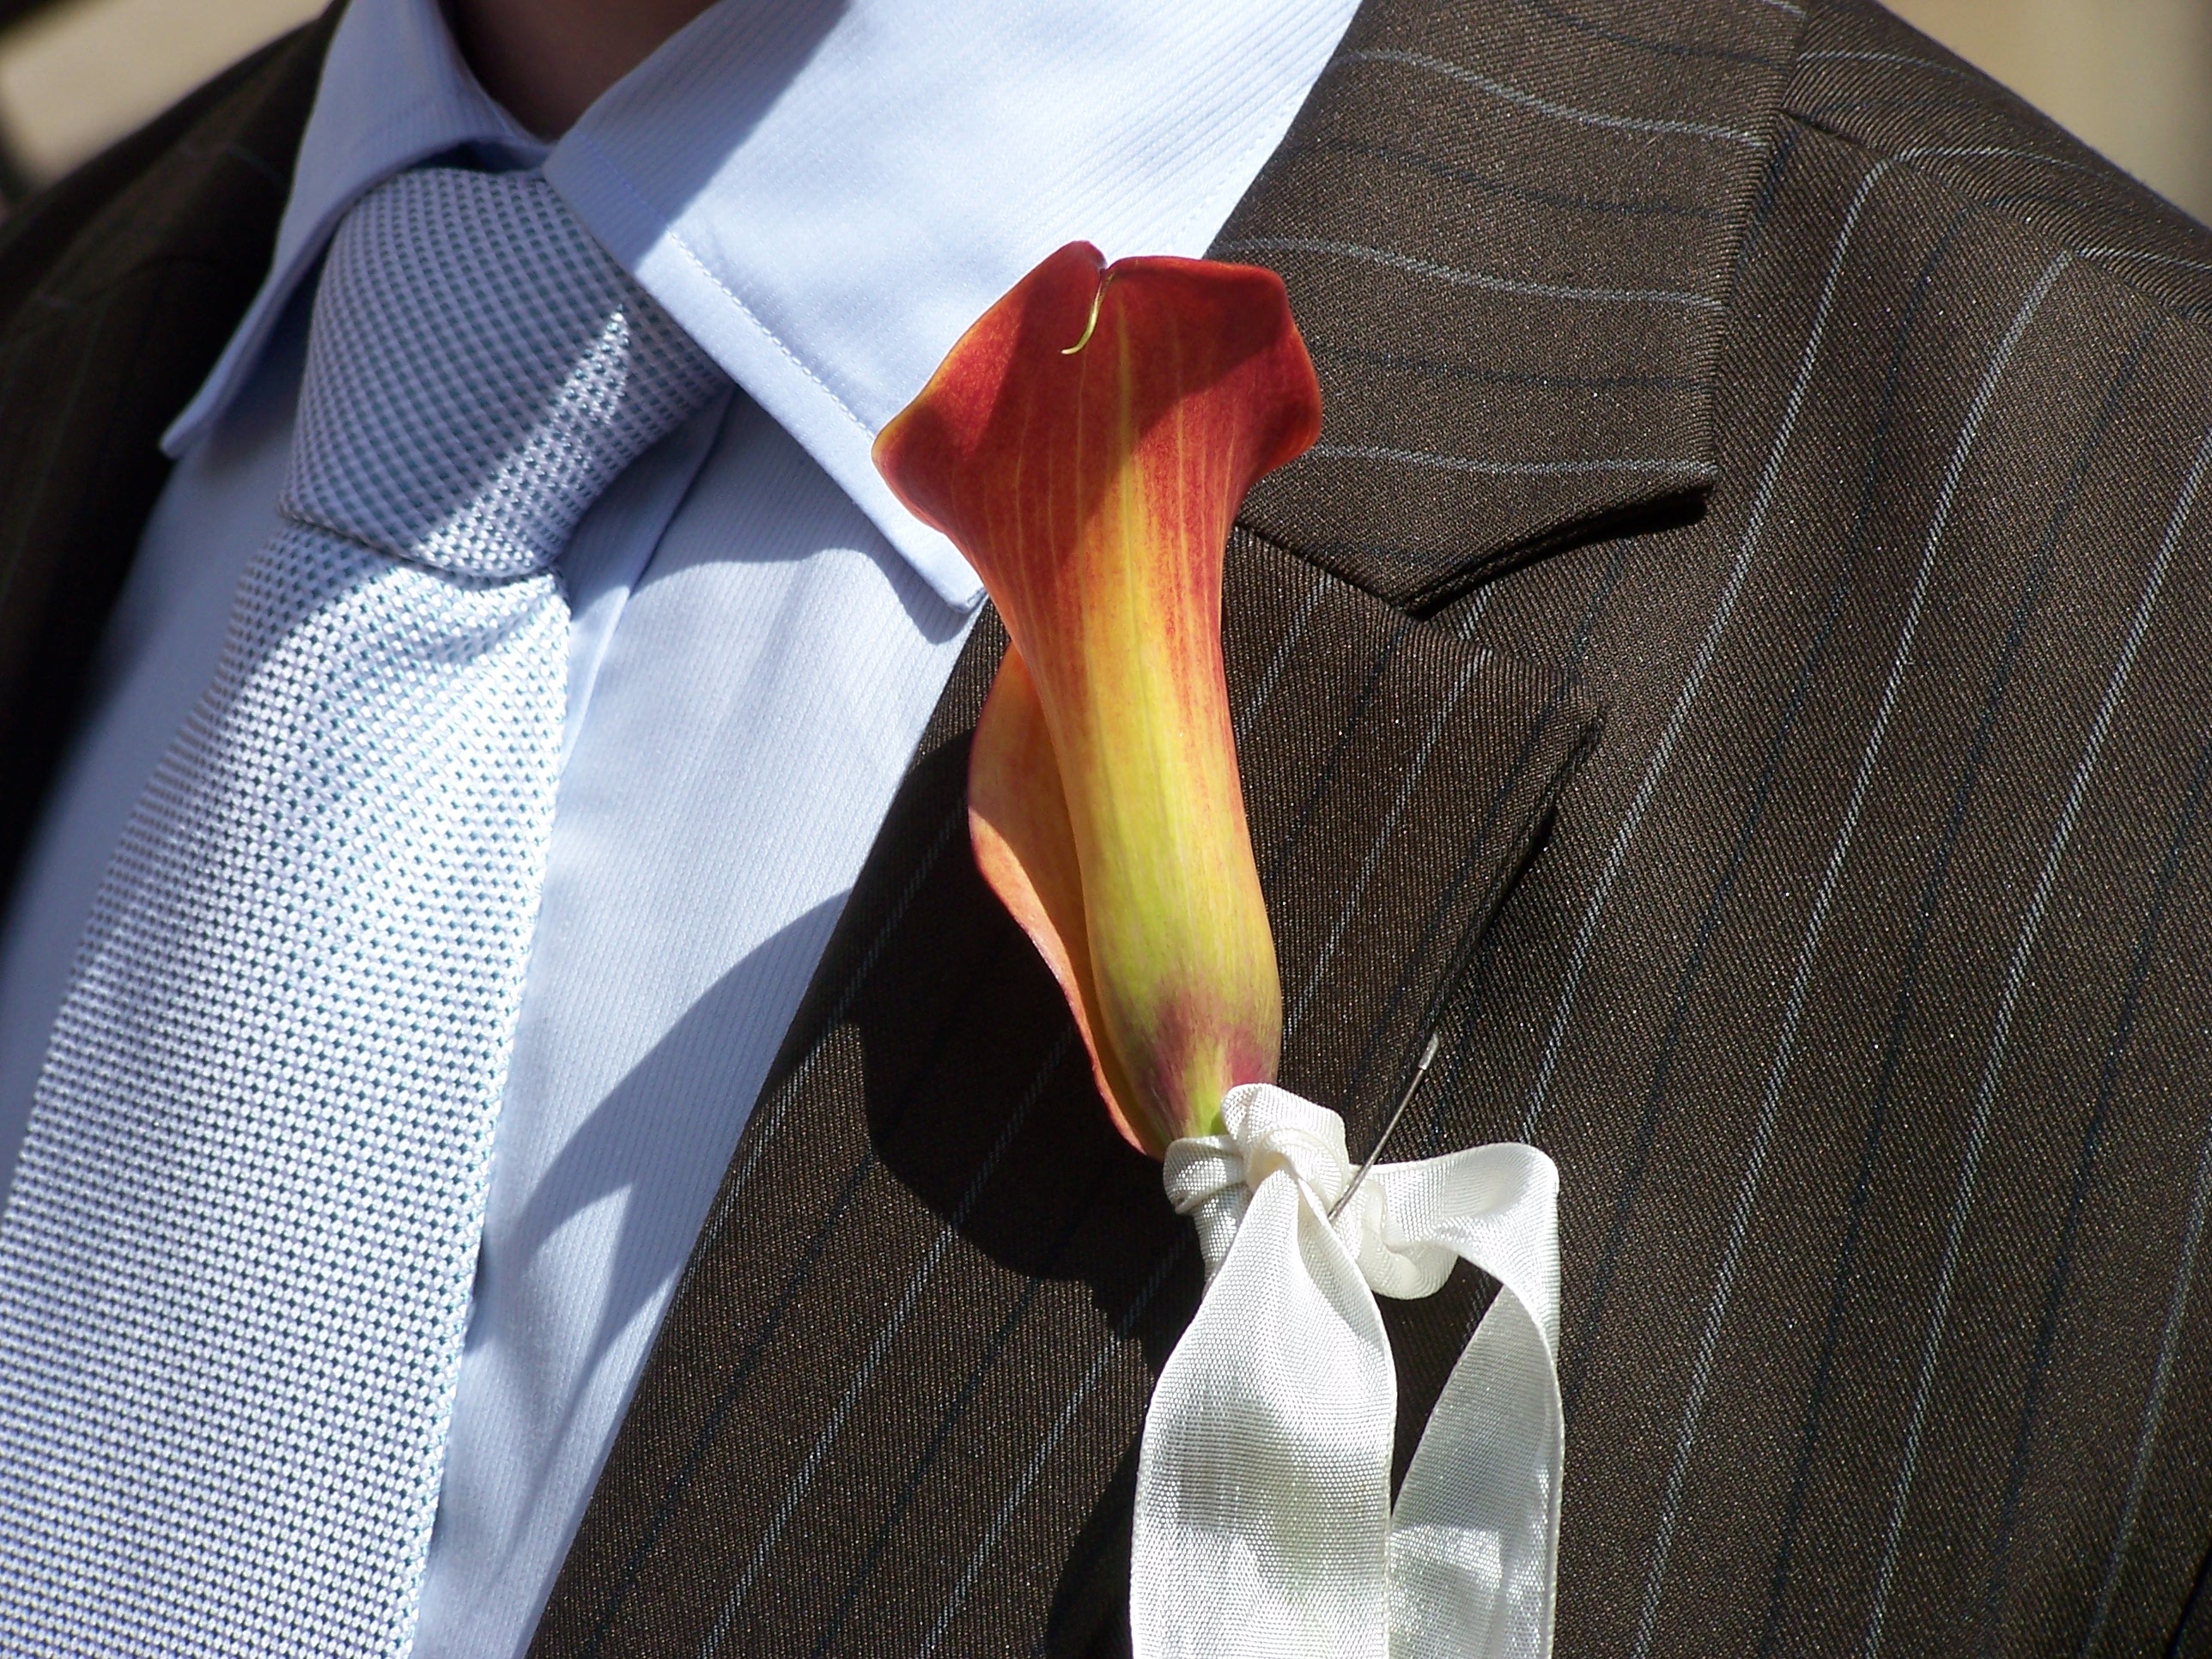
suit, flower, clothing, wedding, groom, outerwear, tuxedo, textile, art, buttonhole, lily, costume, necktie, formal wear, fashion accessory